Dance Dance Revolution X

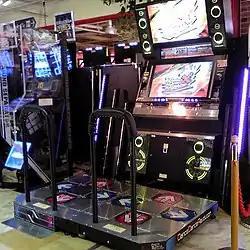
The new "dedicated" cabinet

Konami held a private party on July 10, 2008, to showcase the arcade version of "Dance Dance Revolution X" in Japan, revealing additional information on the upcoming game. Improvements included a widescreen LCD display, better sound system, new modes of gameplay, a link system between the arcade and PlayStation 2 version of the game, the ability to publish step edits across all arcade machines via "e-Amusement" using a standard USB drive and a new type of arrow called a Shock Arrow, one that is to be avoided instead of stepped on. Konami promised that there would be at least 60 new songs featured in "DDR X", in addition to having the "strongest" songs of the "Dance Dance Revolution" series returning from previous DDR games. Konami also announced the North American "DDR X" arcade through their DDR Online Community website.